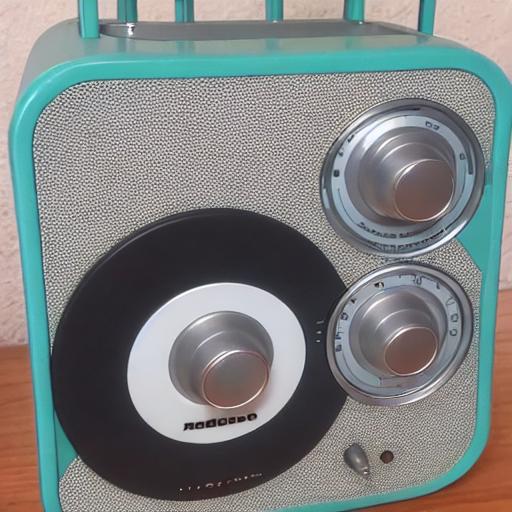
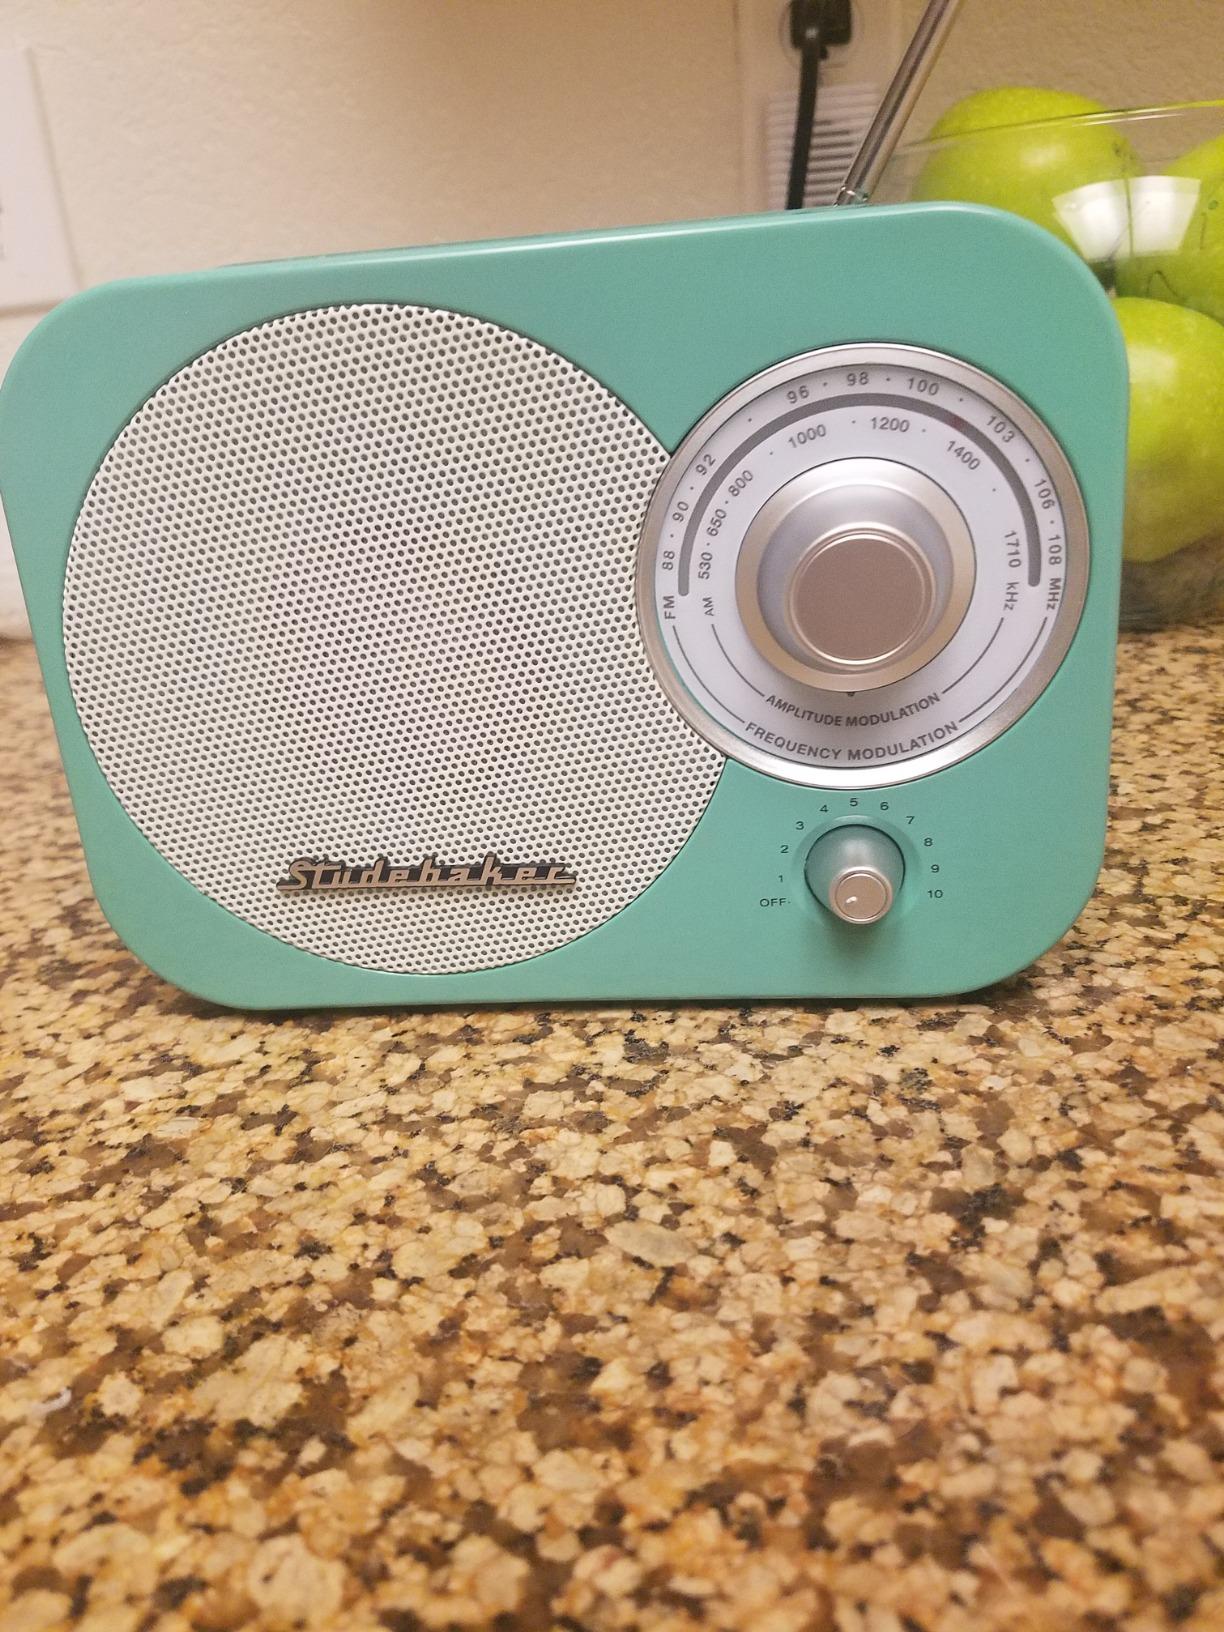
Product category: radio
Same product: no